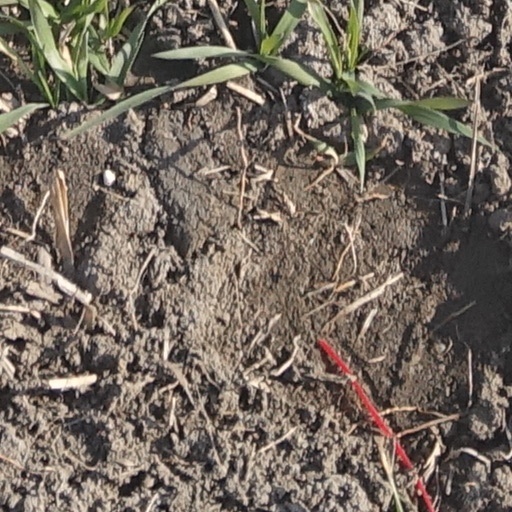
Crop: wheat